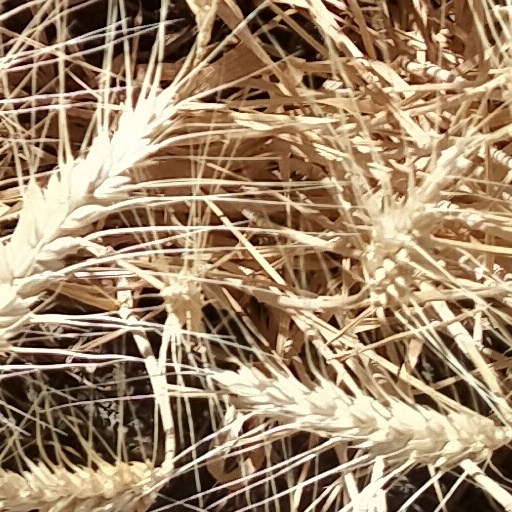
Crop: wheat